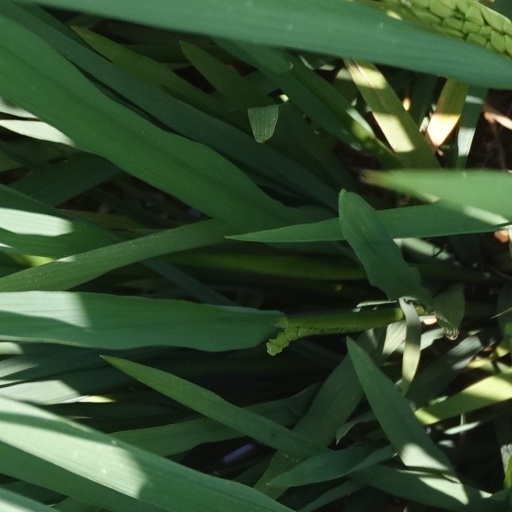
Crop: rice